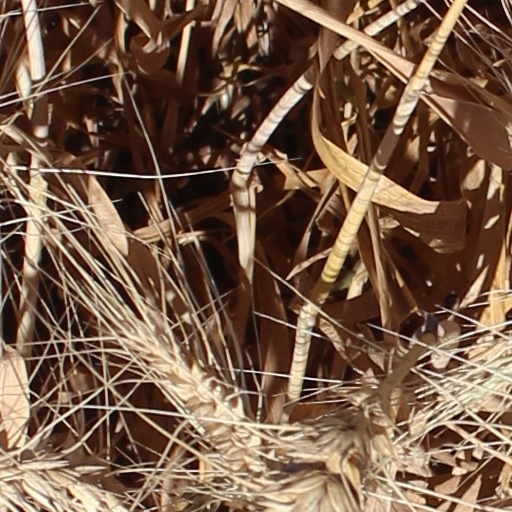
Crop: wheat